History of France's civil nuclear program

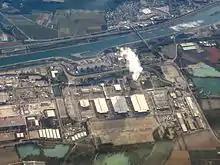
The Tricastin site in 2009. In the center, the Eurodif enrichment plant.

In June 2001, a new company named Topco emerged from CEA Industrie, which was later renamed as Areva in September. It consisted of Cogema, Framatome ANP, Technicatome, and holdings in the new technologies sector such as FCI and ST-Microelectronics. The objective of this new French powerhouse was to reinforce its nuclear division, for which it adopted a new shareholding structure. A significant step towards this goal was taken on November 24, 2003, when it signed an agreement with its British competitor, Urenco, enabling it to access gas centrifuge technology. This proven uranium enrichment method was chosen over the alternative Chemex and AVLIS processes developed by CEA for the Georges-Besse II facility. Following four years of construction, the first cascade at the new Tricastin facility was launched on May 18, 2009. In 2012, it permanently replaced its predecessor, Eurodif, which consumed excessive electricity. As a solution to the global warming issue and the third oil crisis, the reorganized nuclear industry was optimistic about the future, even referring to it as a "nuclear renaissance". During this period, Areva recorded increasing profits from 2002 to 2010 and raised its investments. Especially in renewable energies, with procurement in wind and solar power as early as 2005, and in mining, with the acquisition of three African uranium deposits in 2007. In the meantime, all of the Group's leading subsidiaries have adopted the Areva trade name. Cogema is now Areva NC, Framatome ANP is now Areva NP, and Technicatome is now called Areva TA.